Templo Mayor

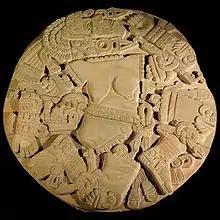
Disk depicting a dismembered Coyolxauhqui which was found during construction in 1978

After the destruction of Tenōchtitlan, the Templo Mayor, like most of the rest of the city, was disassembled to be used as construction materials to create the Spanish colonial city. The Temple's exact location was forgotten. By the 20th century, scholars had a good idea where to look for it based on archeological work completed at the end of the 19th and first half of the 20th centuries. Leopoldo Batres did some excavation work at the end of the 19th century under the Mexico City Metropolitan Cathedral because, at the time, researchers thought the cathedral had been built over the ruins of the temple, though it was later proven to be just southwest of the temple.